Deadlier Than the Male

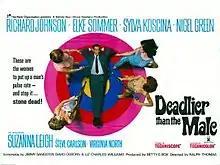
British cinema poster

Deadlier Than the Male is a 1967 British crime and mystery film directed by Ralph Thomas and starring Richard Johnson and Elke Sommer. It is one of the many take-offs of James Bond produced during the 1960s, but is based on an already established detective fiction hero, Bulldog Drummond.